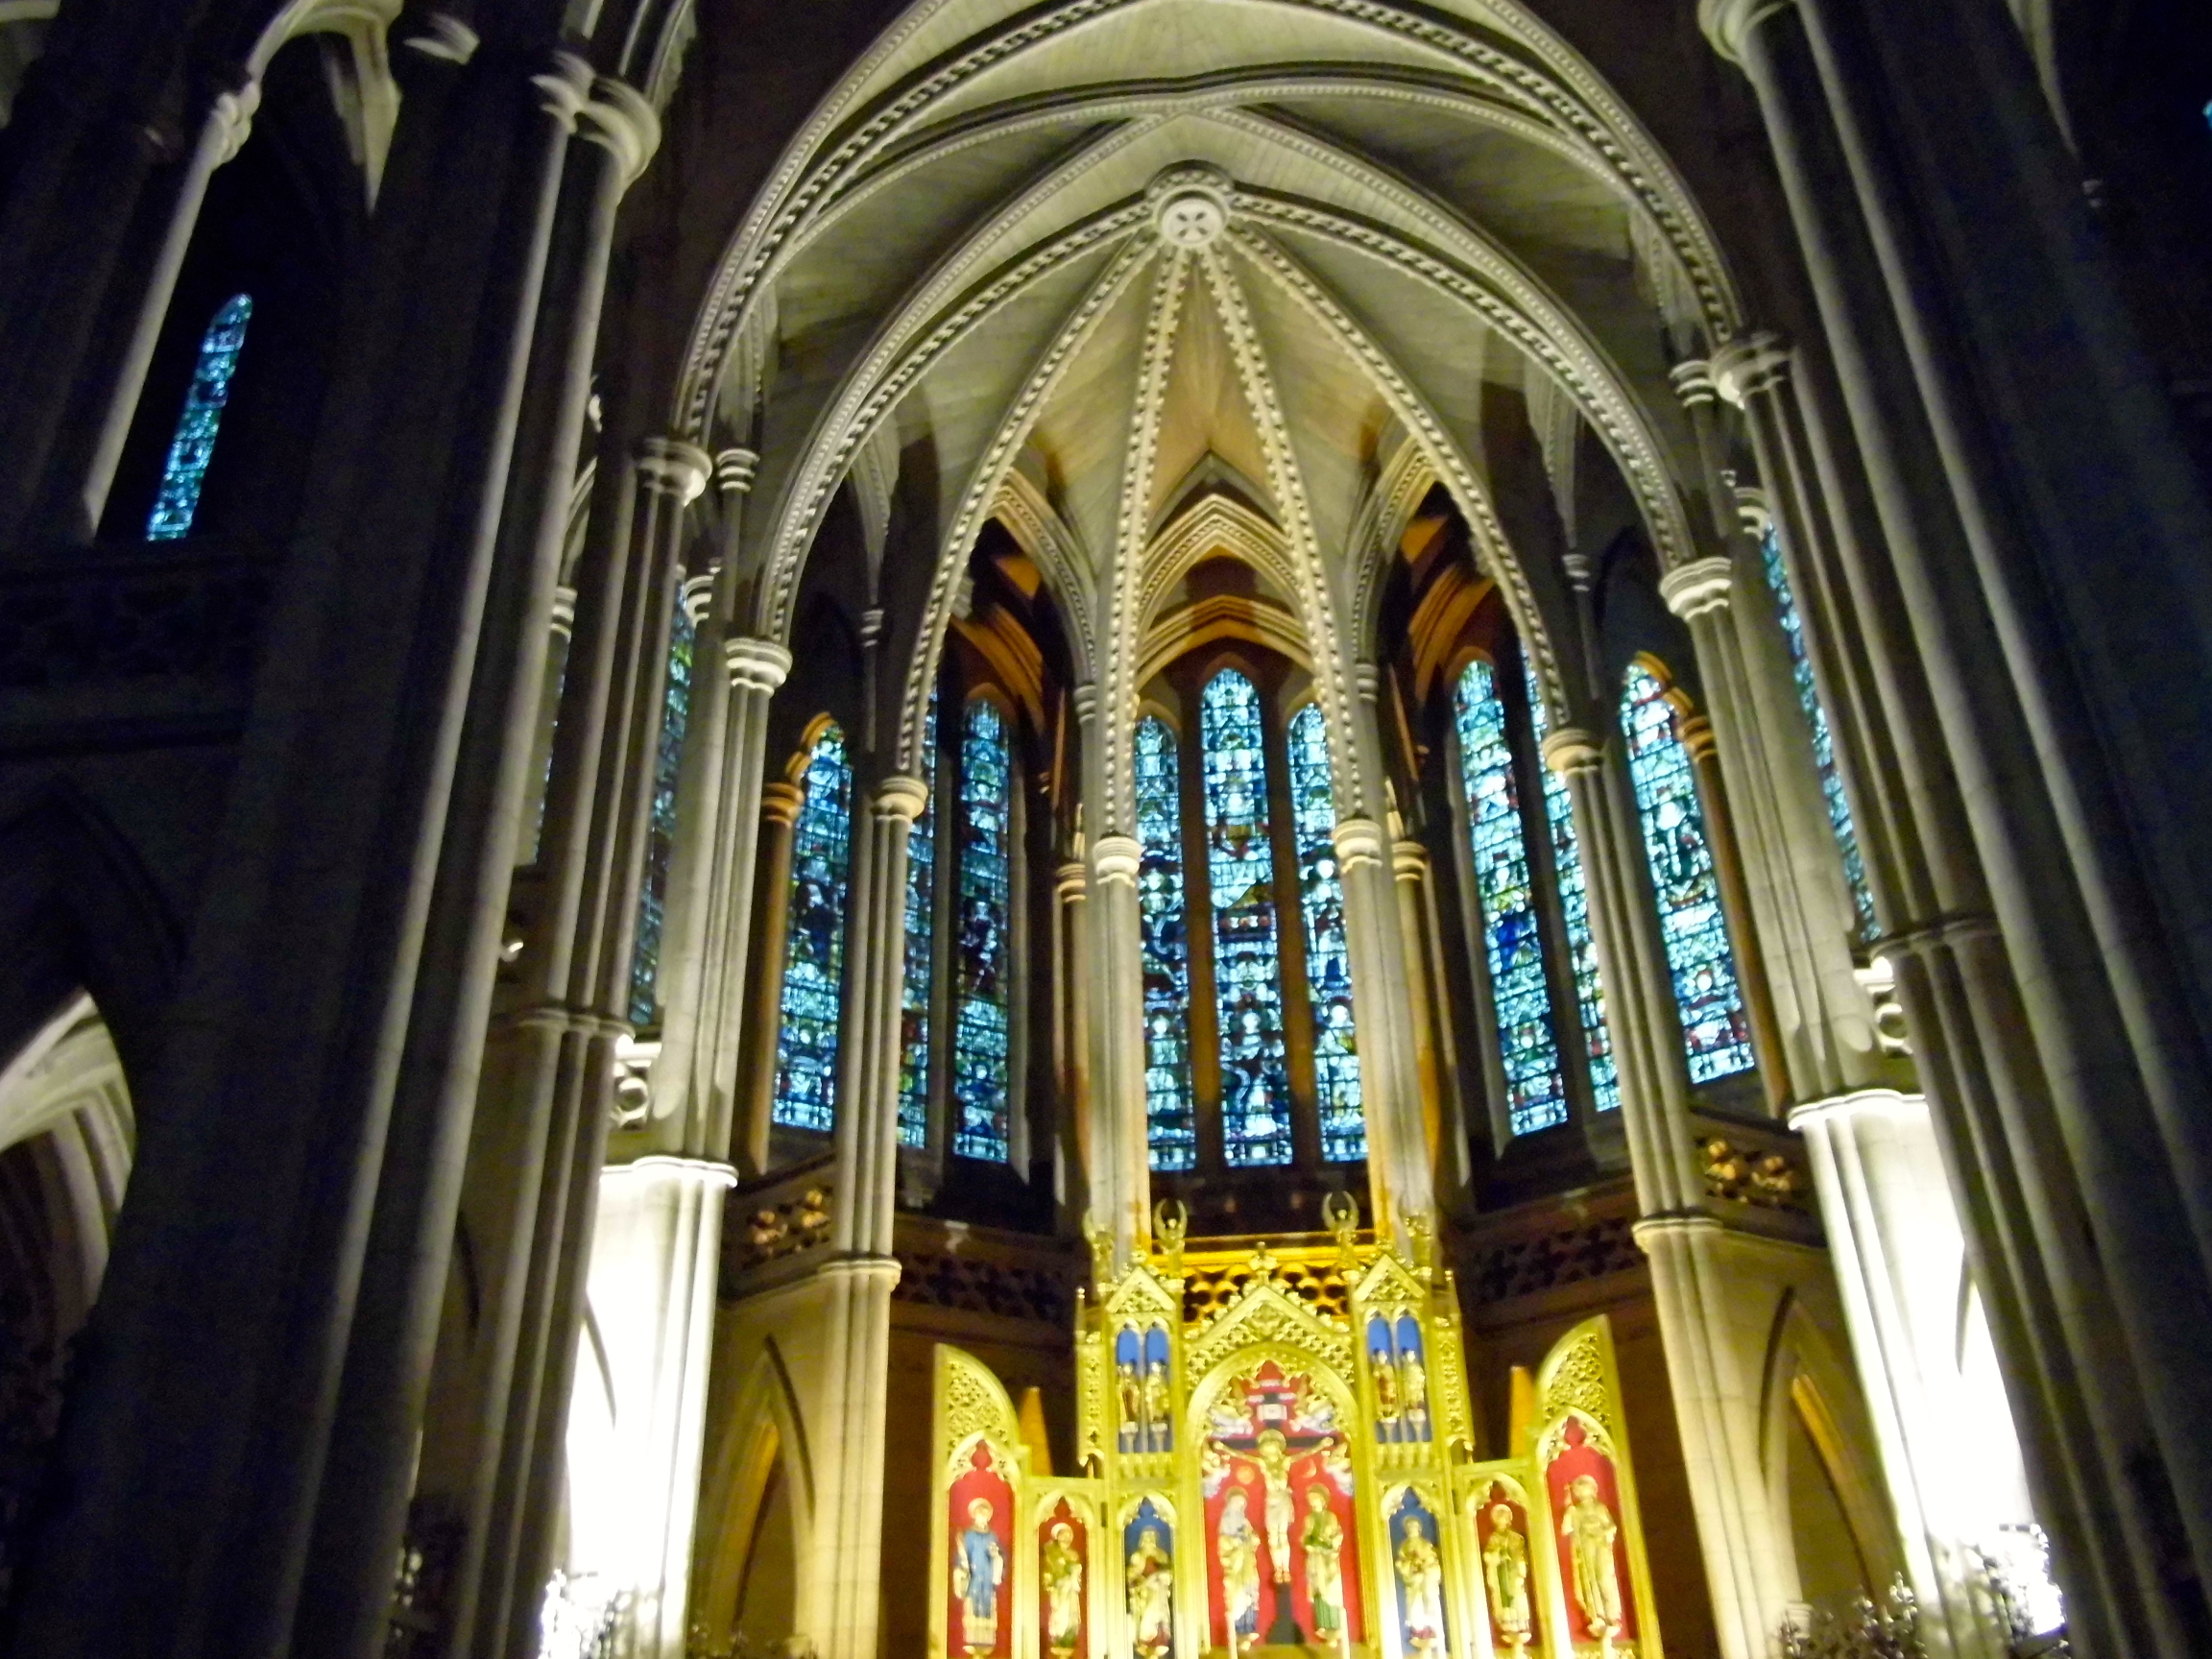
building, religion, church, cathedral, place of worship, basilica, gothic architecture